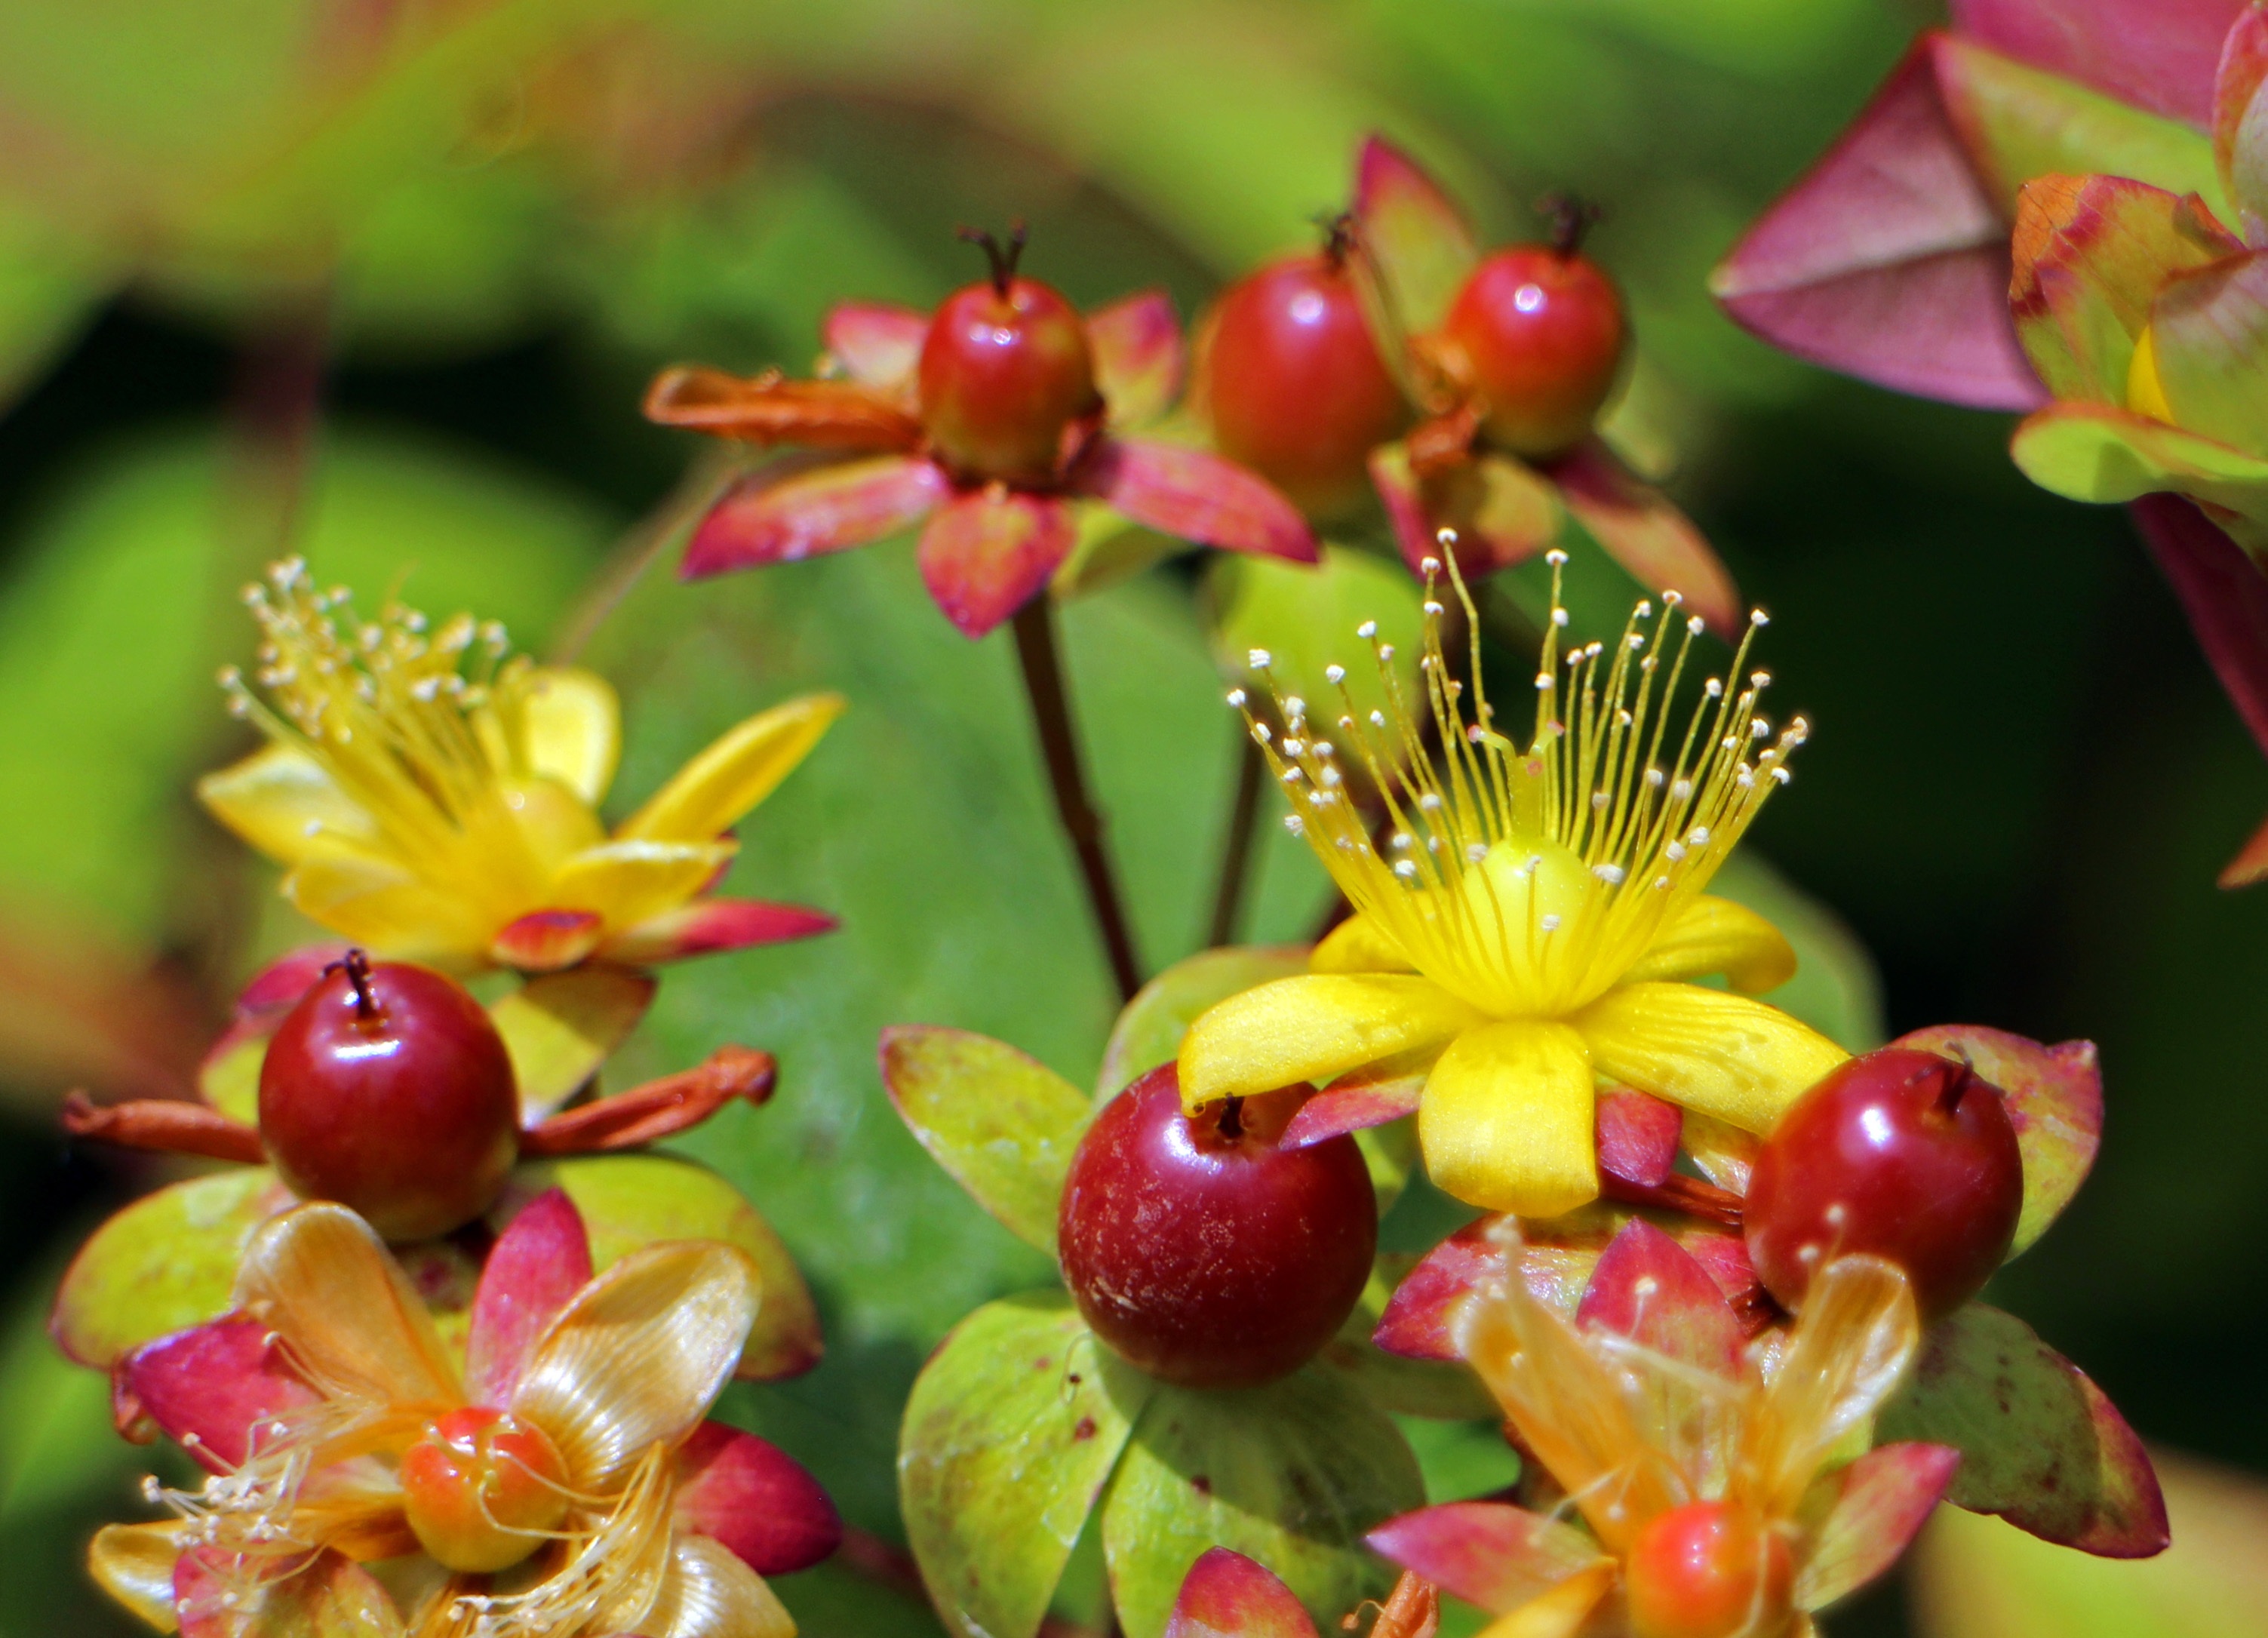
blossom, plant, fruit, flower, bloom, food, produce, botany, yellow, flora, wild flower, wildflower, pointed flower, shrub, rose hip, medicinal plant, macro photography, flowering plant, st john's wort, hypericum perforatum, land plant, wort